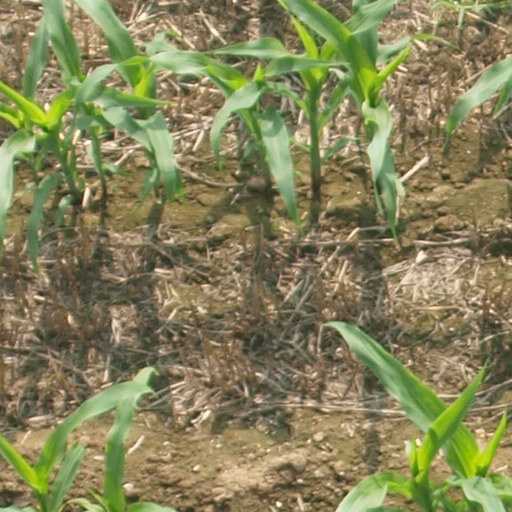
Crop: maize; corn